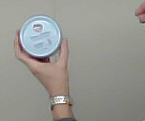
Product: nivea_baby